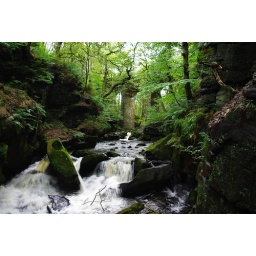
The woodland Healydell in Rossendale with a great river running through it.